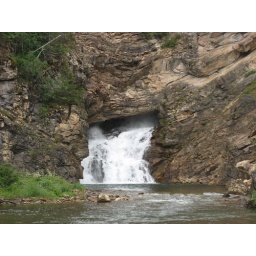
Running Eagle Falls. In the spring water goes over as well as through the rocks